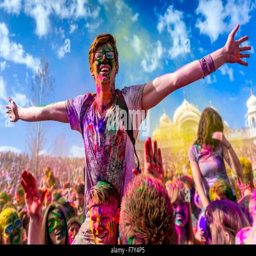
a young man covered in colored powder enjoys festival at the march